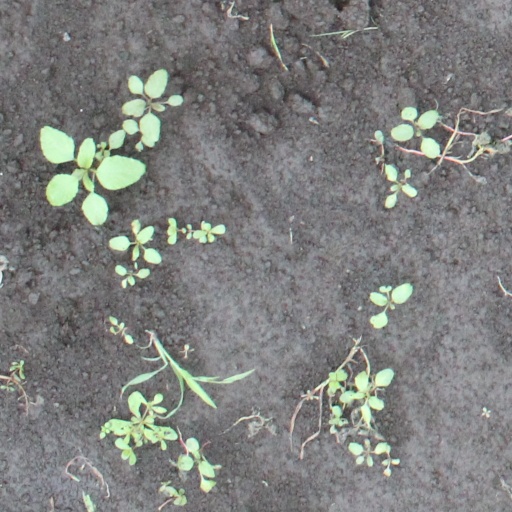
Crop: soybean